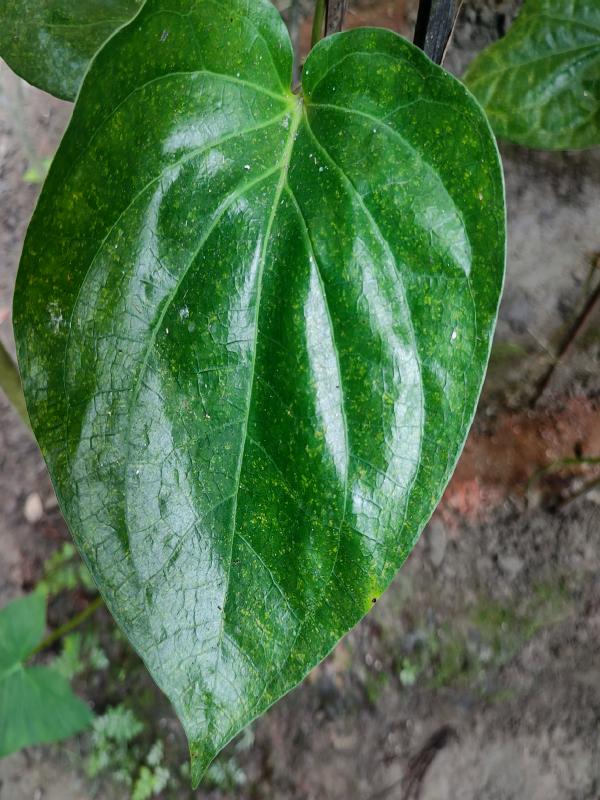
Label: Healthy_Leaf